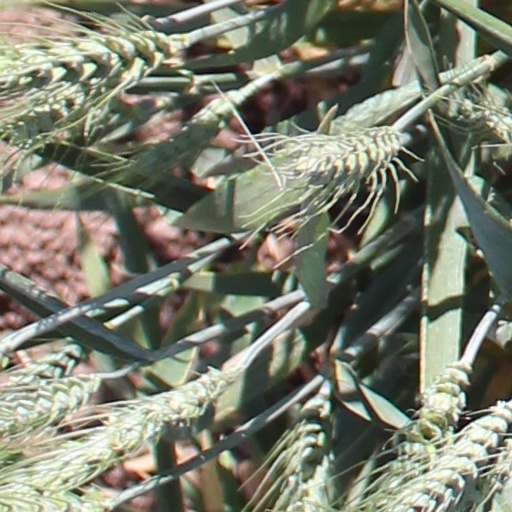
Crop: wheat